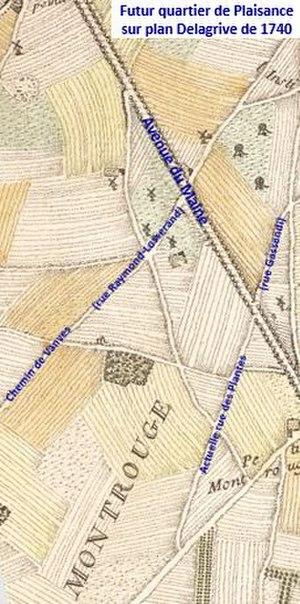
Plaisance sur plan Delagrive de 1740
Le quartier de Plaisance, 56ᵉ quartier administratif de Paris, est situé dans le 14ᵉ arrondissement.
L'avenue du Maine est une voie située dans les quartiers Necker, Montparnasse, Plaisance et Petit Montrouge, des 14ᵉ et 15ᵉ arrondissements de Paris.